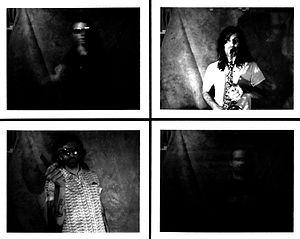
The Men est un groupe de rock américain, originaire de Brooklyn, dans l'État de New York.